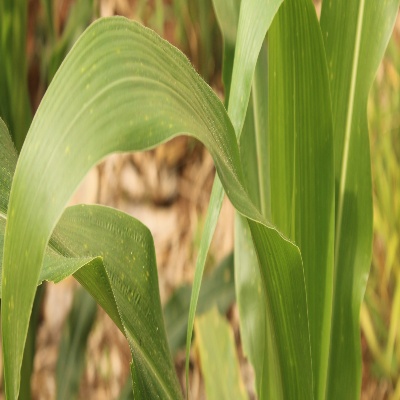
Crop: Maize
Condition: streak virus